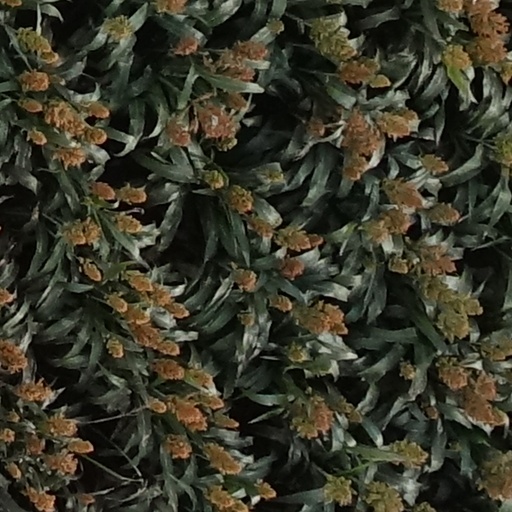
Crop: sorghum